Lent Bumps 2011

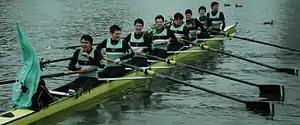
Caius M1

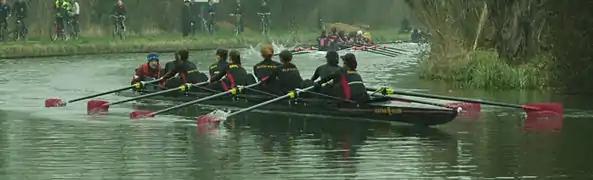
Downing W1

The Lent Bumps 2011 was a series of rowing races being held at Cambridge University from Tuesday 1 March 2011 until Saturday 5 March 2011. The event was run as a bumps race and is the 124th set of races in the series of Lent Bumps which have been held annually in late-February or early March in this form since 1887. See Lent Bumps for the format of the races. In 2011, 121 crews took part (69 men's crews and 52 women's crews), with nearly 1100 participants in total.